Bharat Biotech

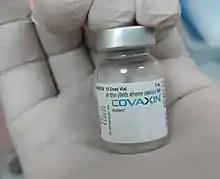
A 5ml vial of Covaxin

In May 2020, Indian Council of Medical Research's (ICMR's) National Institute of Virology approved and provided the virus strains for developing a fully indigenous COVID-19 vaccine. On June 29, 2020, the company got permission to conduct Phase 1 and Phase 2 clinical trials in India for a developmental COVID-19 vaccine named Covaxin, from the Drugs Controller General of India (DCGI), Government of India. The Central Drugs Laboratory (CDL) at Kasauli in Himachal Pradesh has been engaged in testing experimental batches of Bharat Biotech's COVID-19 vaccine Covaxin on a priority basis. A total of 12 sites were selected by the Indian Council for Medical Research for Phase I and II randomised, double-blind and placebo-controlled clinical trials of vaccine candidate.